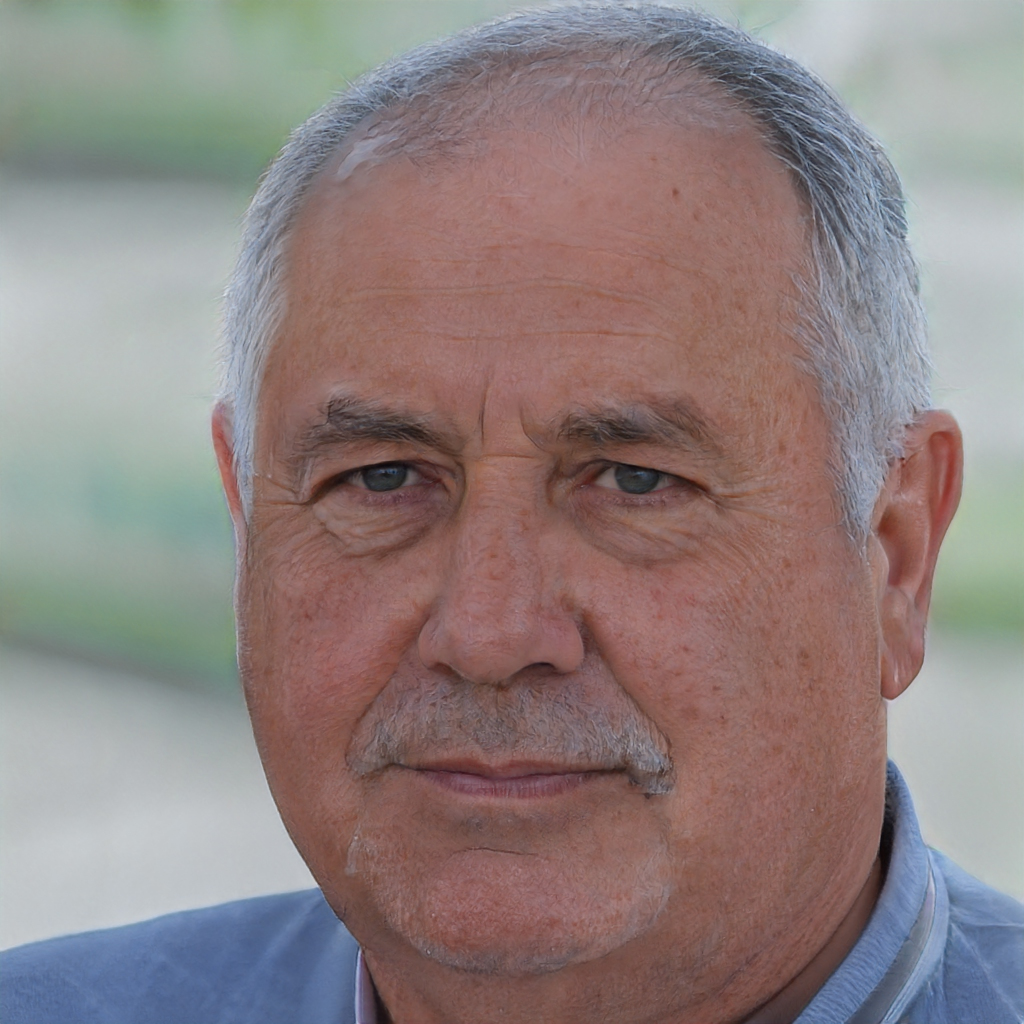
Gender: Male